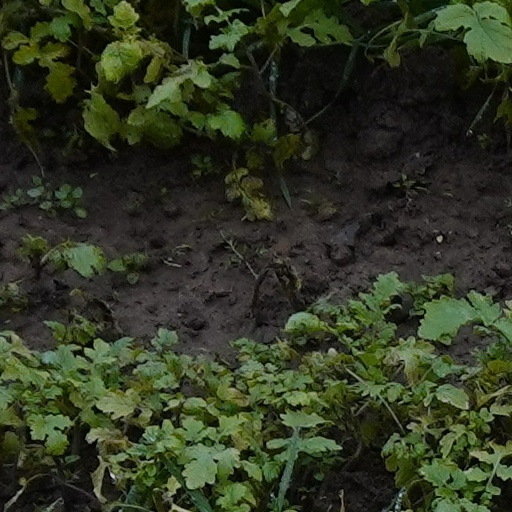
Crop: wheat